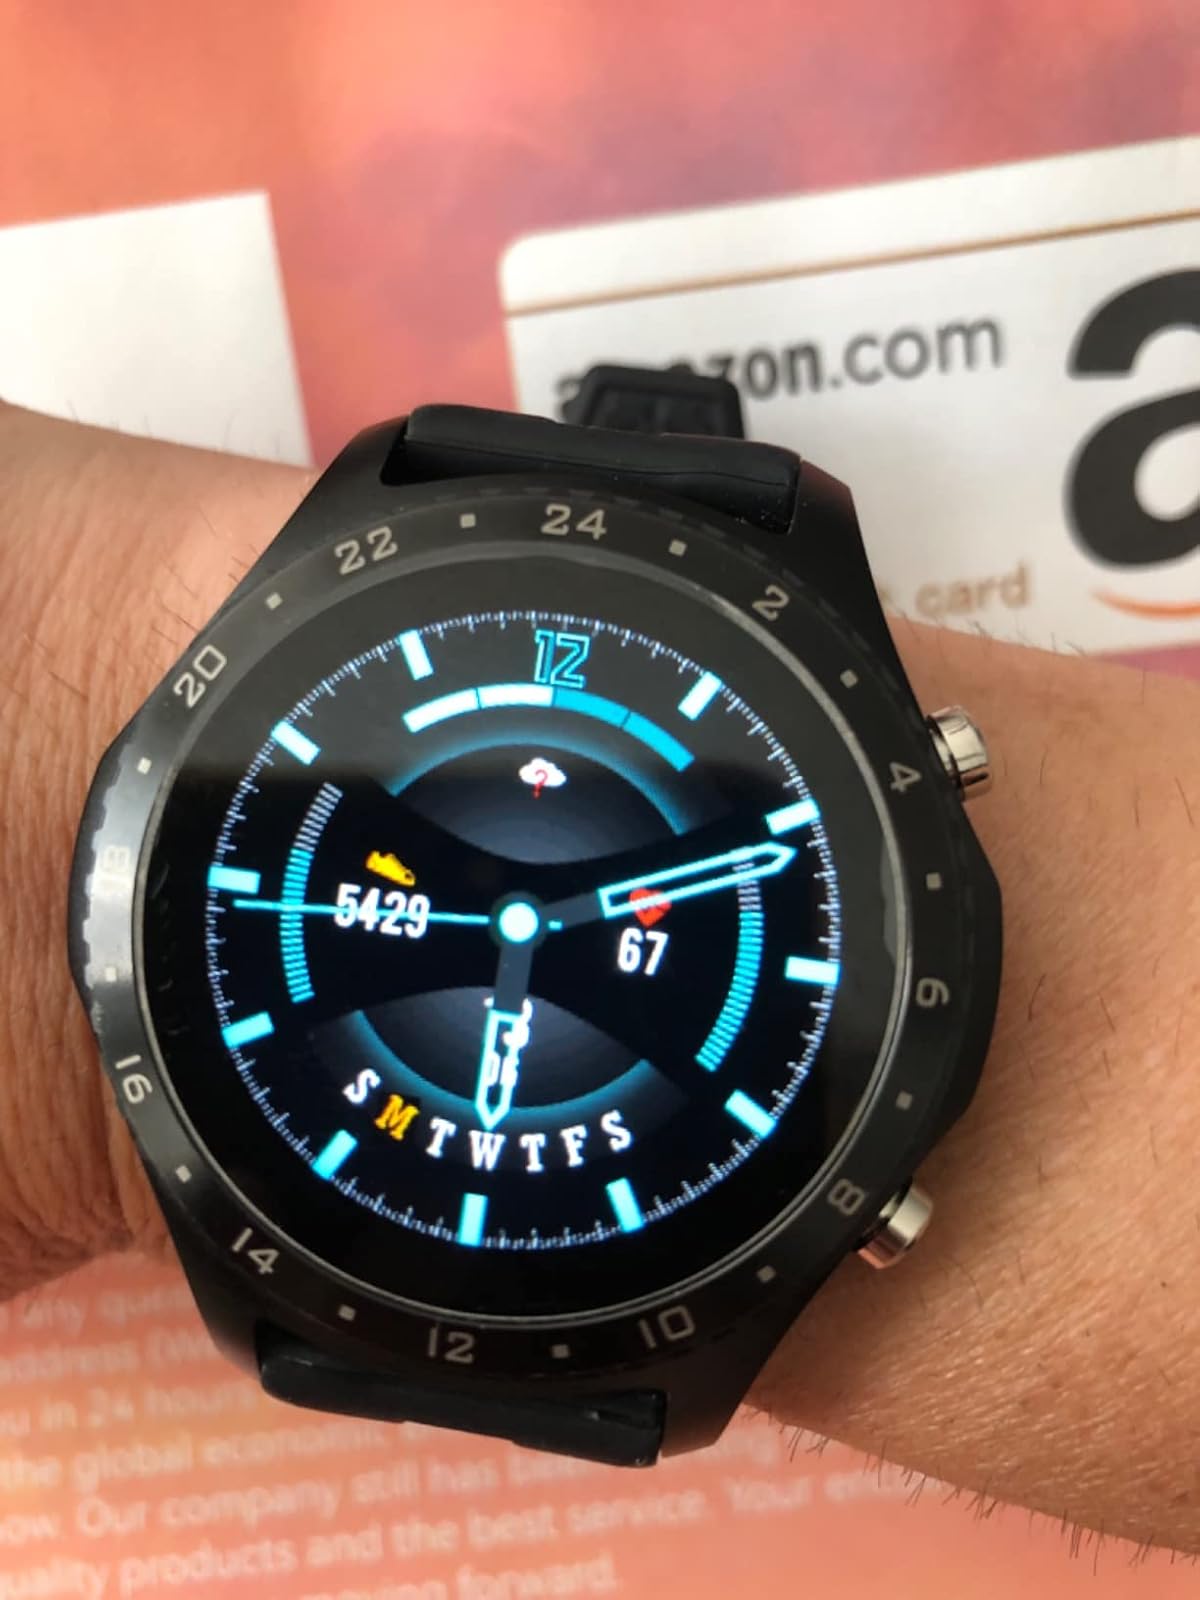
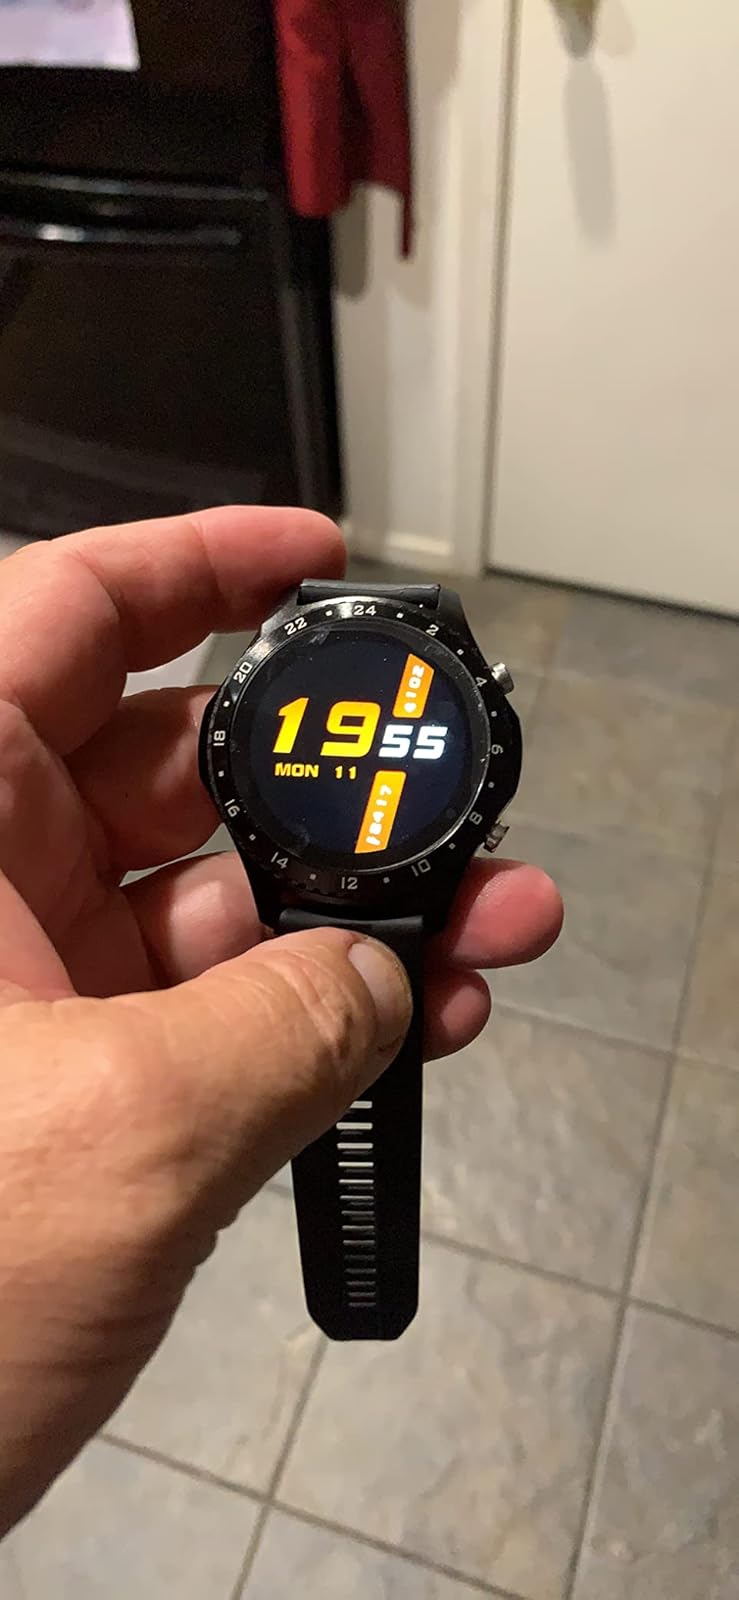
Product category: smartwatch
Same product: yes